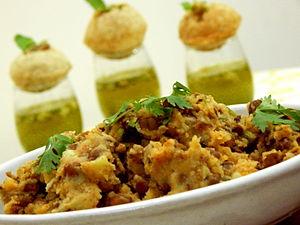
Le panipuri est une collation consommée dans plusieurs régions du sous-continent indien. Ce mets fait partie des chaat, les collations salées frites servies sur les bords de routes. Elle est constituée d'un puri ovale, creux et frit que l'on mange avec de l'« eau assaisonnée », du chutney de tamarin, du piment, du chaat masala, des pommes de terre, des oignons et des pois chiches. Le dahipuri est une variante contenant du lait caillé brassé. Il est originaire de Bombay et populaire dans tout l'état du Maharashtra. Le sevpuri est une autre variante de Bombay qui contient des sev, des nouilles de farine de pois chiches frites.